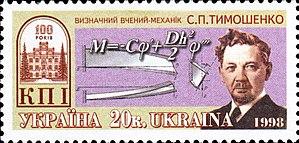
Stephen Timoshenko - né le 22 décembre 1878 à Chpotovka dans l'oblast de Tchernihiv en Ukraine et mort le 29 mai 1972 à Wuppertal-Elberfeld en Allemagne - est considéré comme un des pères de la mécanique moderne, en particulier dans le domaine de la mécanique des milieux continus où il a développé la théorie de l'élasticité des plaques et des coques.